Quadrupole mass analyzer

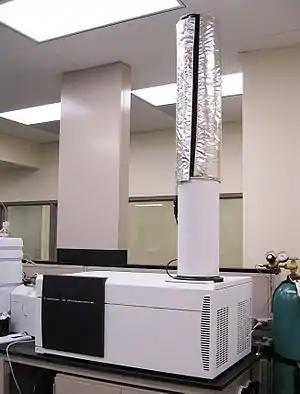
Hybrid quadrupole time-of-flight mass spectrometer

A linear series of three quadrupoles is known as a triple quadrupole mass spectrometer. The first (Q) and third (Q) quadrupoles act as mass filters, and the middle (q) quadrupole is employed as a collision cell. This collision cell is an RF-only quadrupole (non-mass filtering) using Ar, He, or N gas (~10 Torr, ~30 eV) for collision induced dissociation of selected parent ion(s) from Q. Subsequent fragments are passed through to Q where they may be filtered or fully scanned.